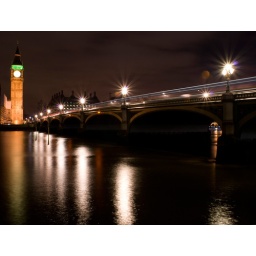
A night bus crosses Westminster bridge in London